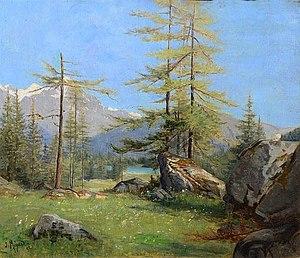
Un paysage alpin